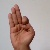
The image shows a hand gesture representing the letter 'F' in Indian Sign Language.